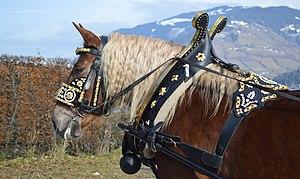
Le Noriker est une race de chevaux de trait autrichiens. Élevé en Autriche et en Allemagne, où il présente différentes variantes, il fait partie des plus anciennes races d'Europe de chevaux de trait. Ses origines remontent aux romains qui ont développé l'élevage d'une race lourde dans la province de Noricum. L'élevage se poursuit dans la région, notamment aux XVIᵉ siècle avec l'apport de sang andalou et napolitain. Les derniers croisements sont réalisés au XIXᵉ siècle, car en 1903, avec la création du stud-book, la race se ferme à tout élément extérieur. Après la Seconde Guerre mondiale, la race survit un temps à la motorisation et à l'industrialisation car beaucoup plus abordable et efficace dans les régions montagneuses, mais décline après 1968 au point de frôler l'extinction. Depuis la race s'est relancée et est l'une des plus importantes de chevaux de trait en Europe.